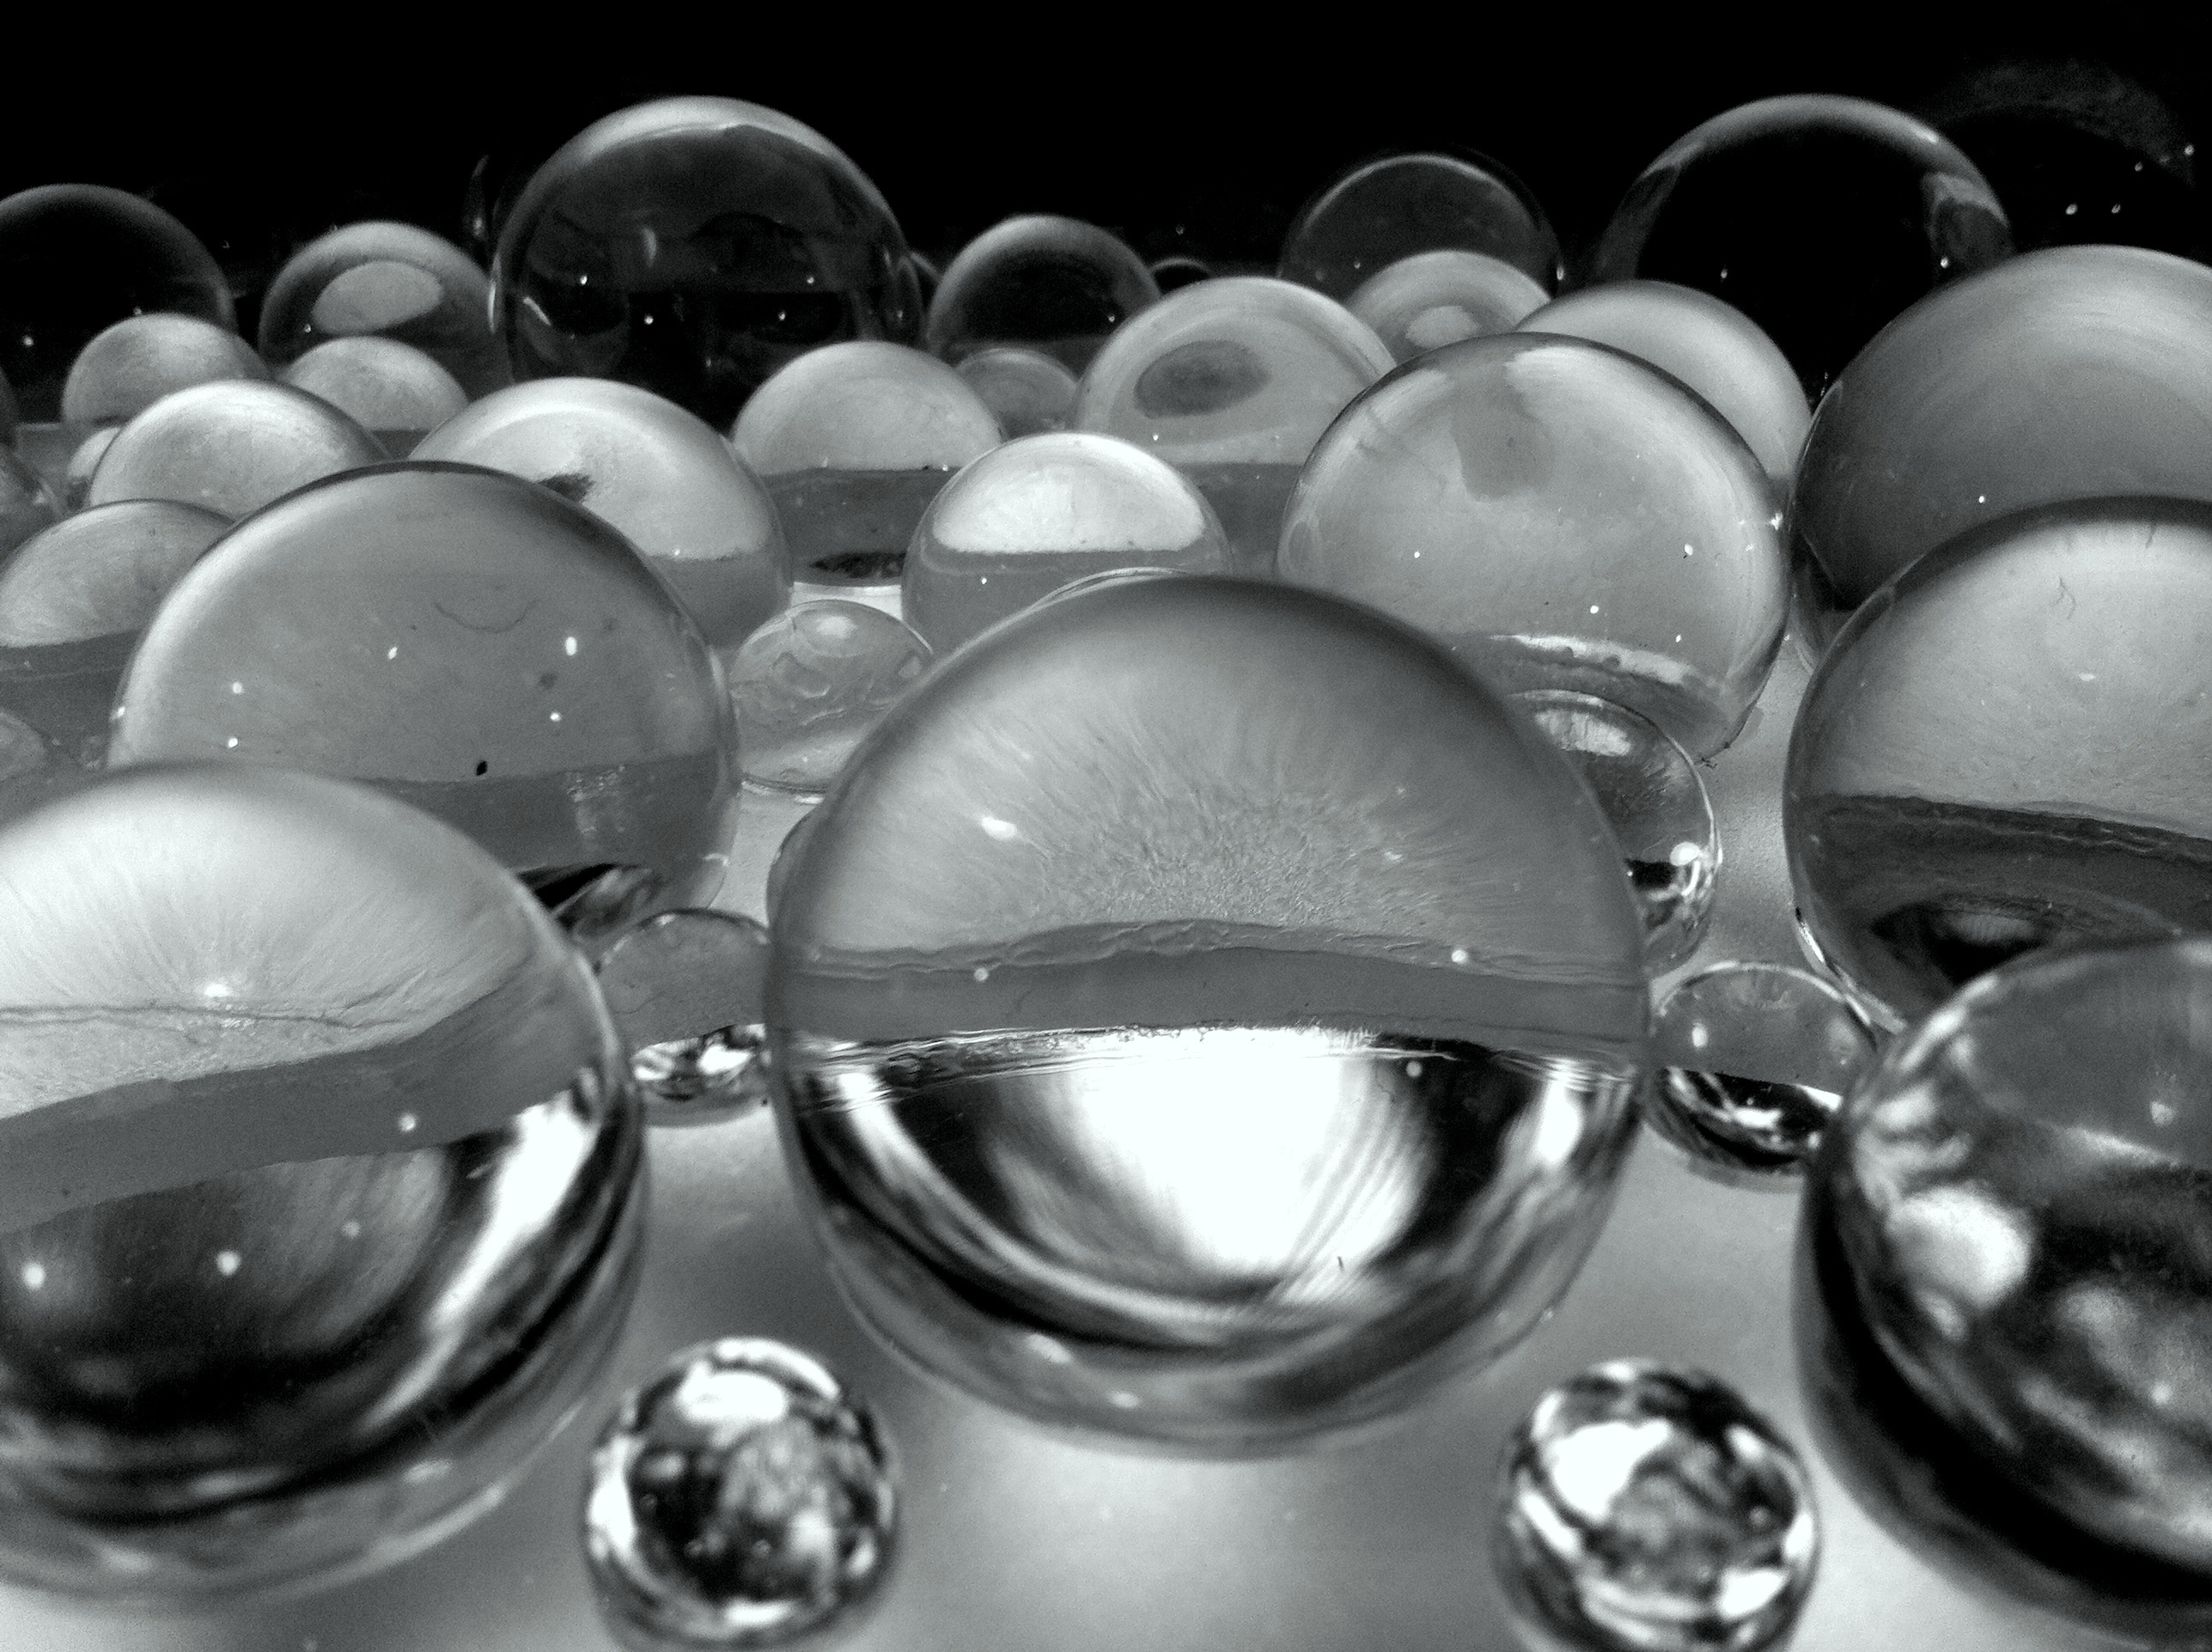
black and white, photography, wheel, glass, monochrome, circle, close up, sphere, macro photography, monochrome photography